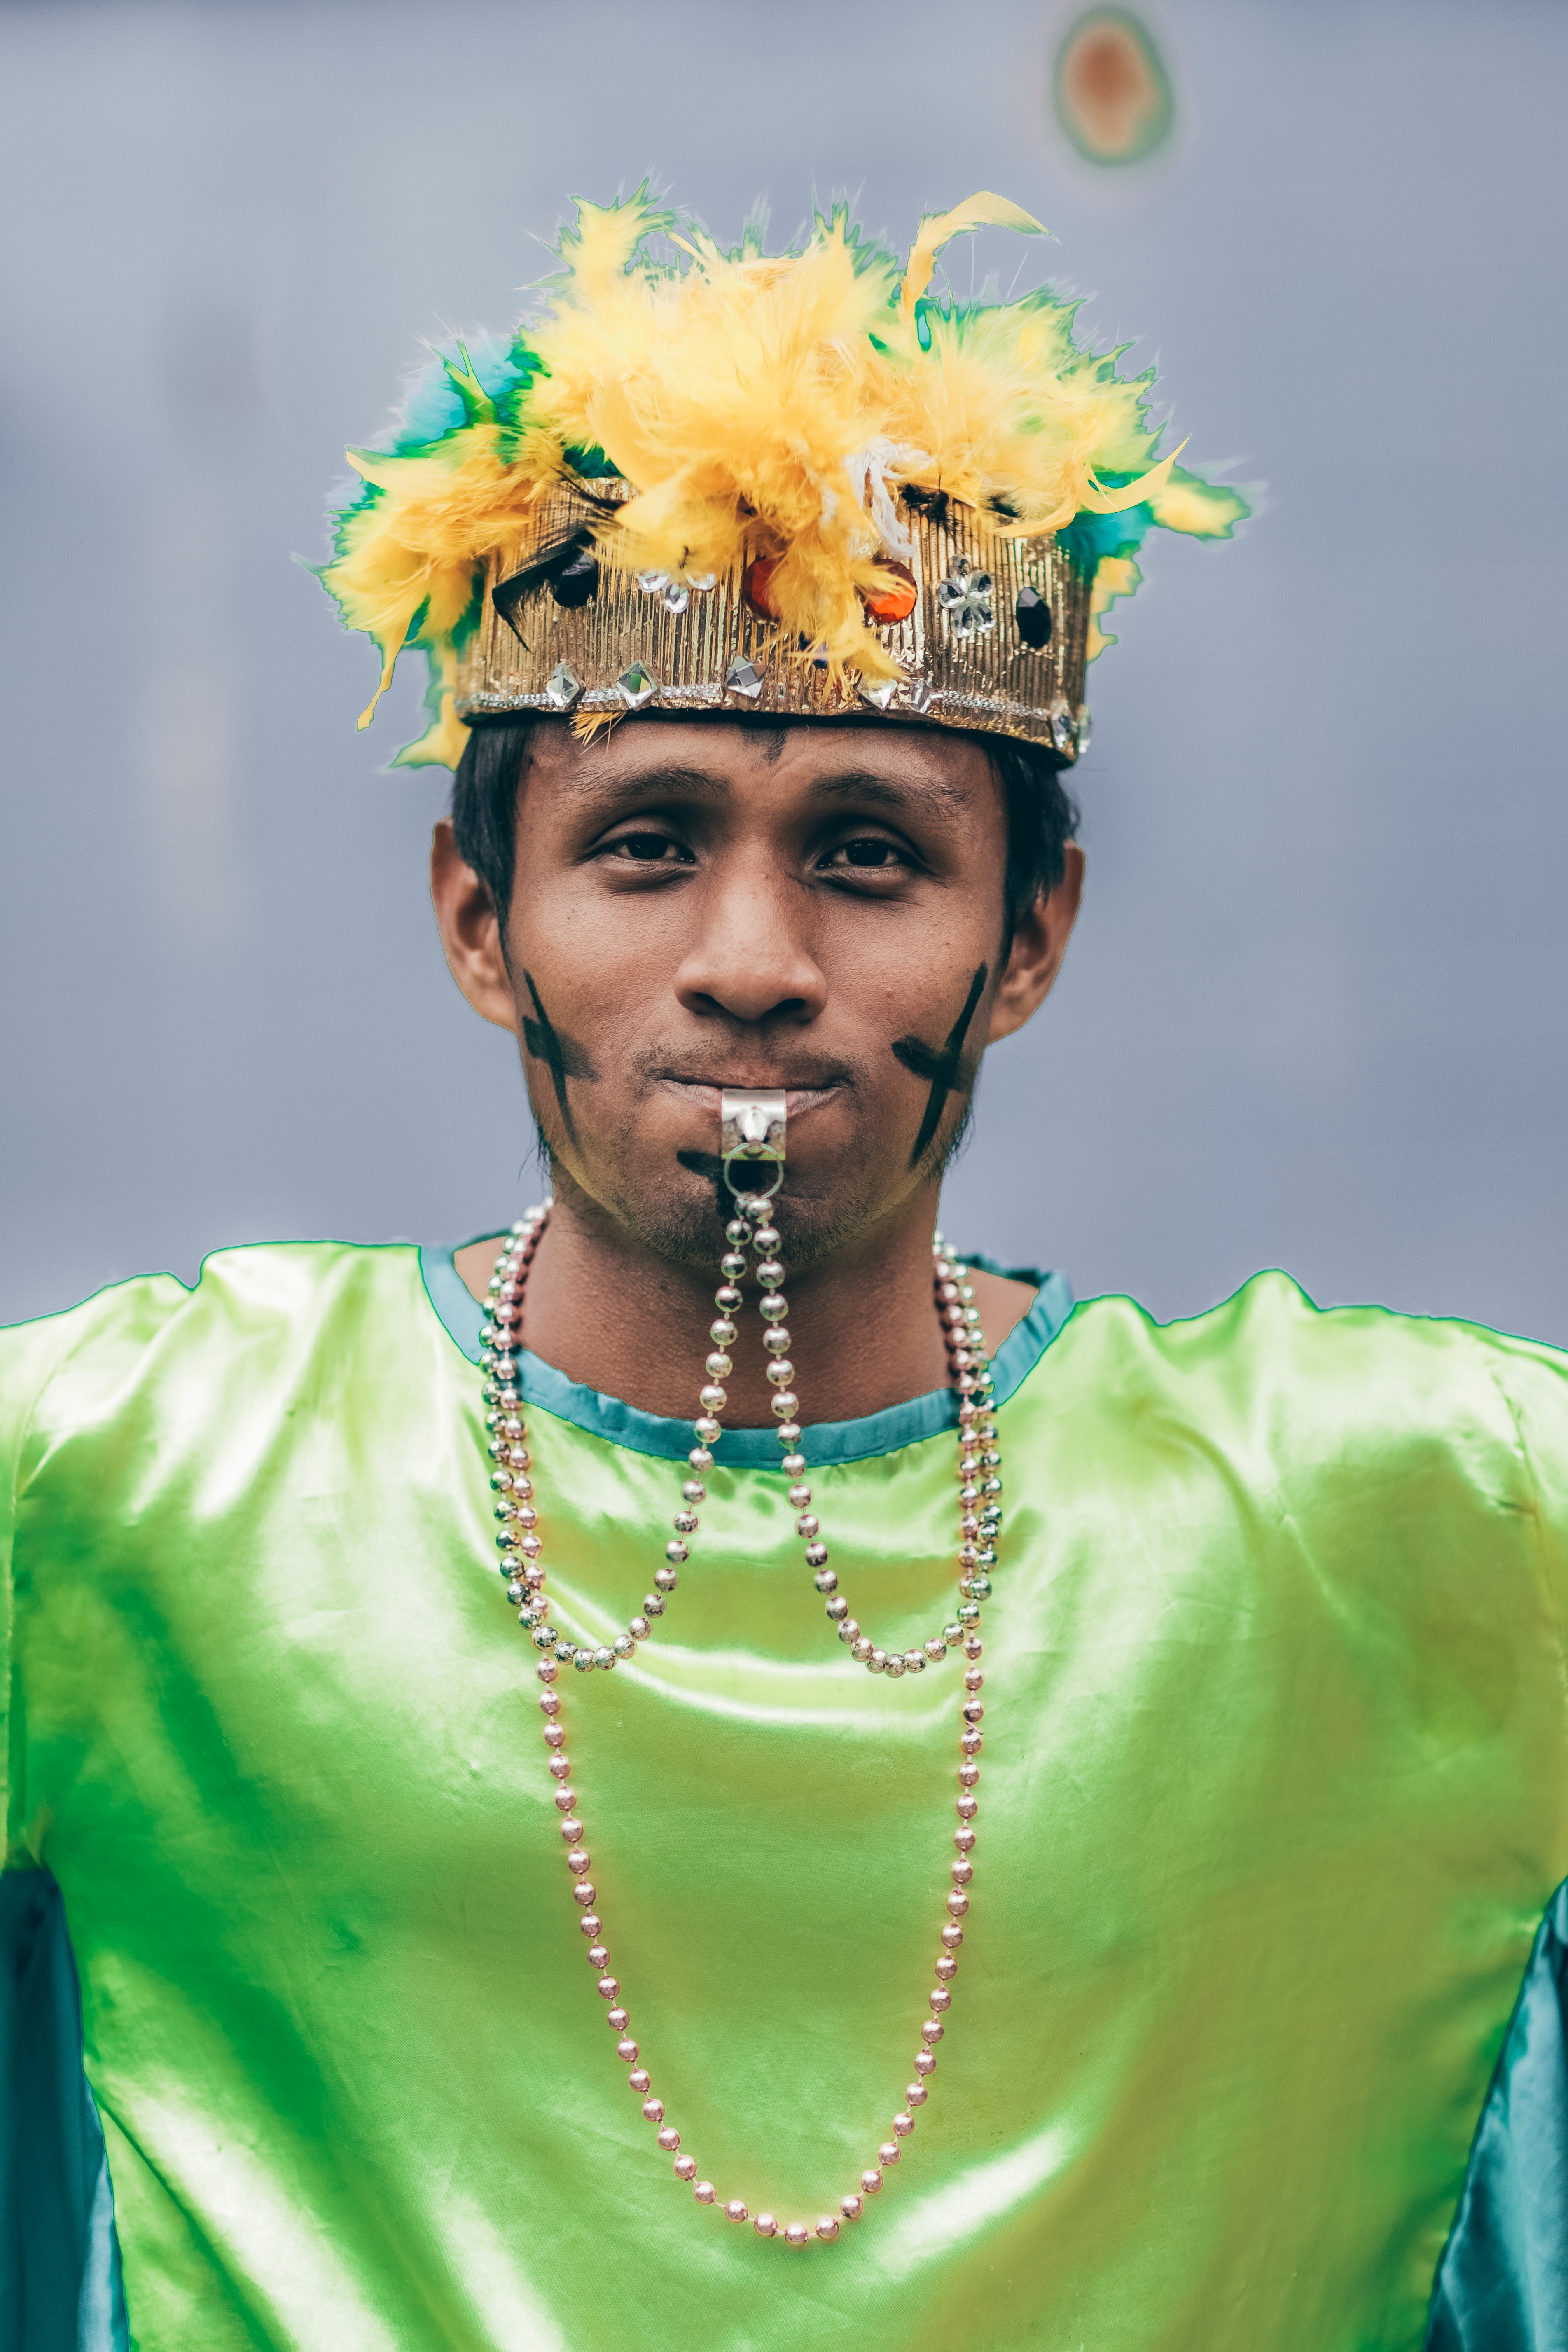
yellow, headpiece, carnival, tradition, headgear, event, fashion accessory, festival, hair accessory, smile